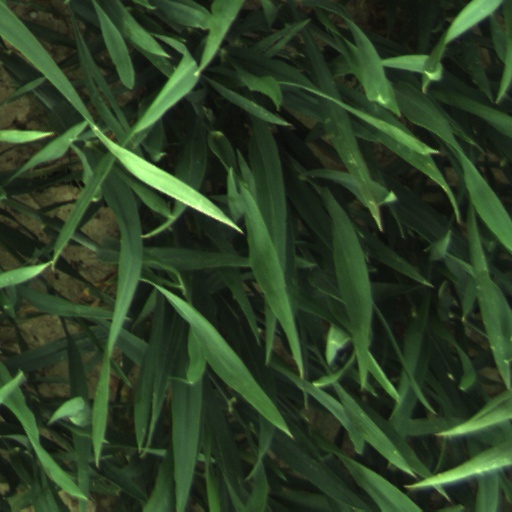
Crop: wheat